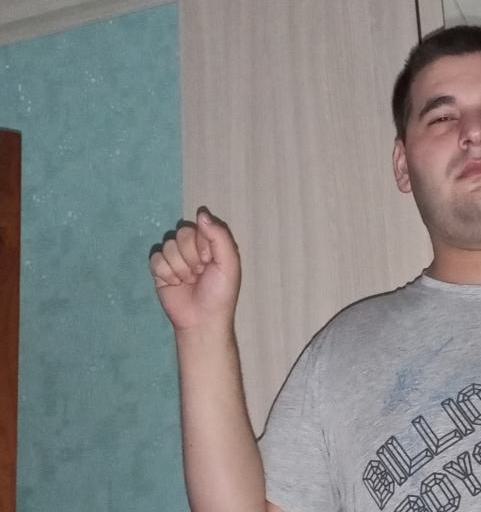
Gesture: fist